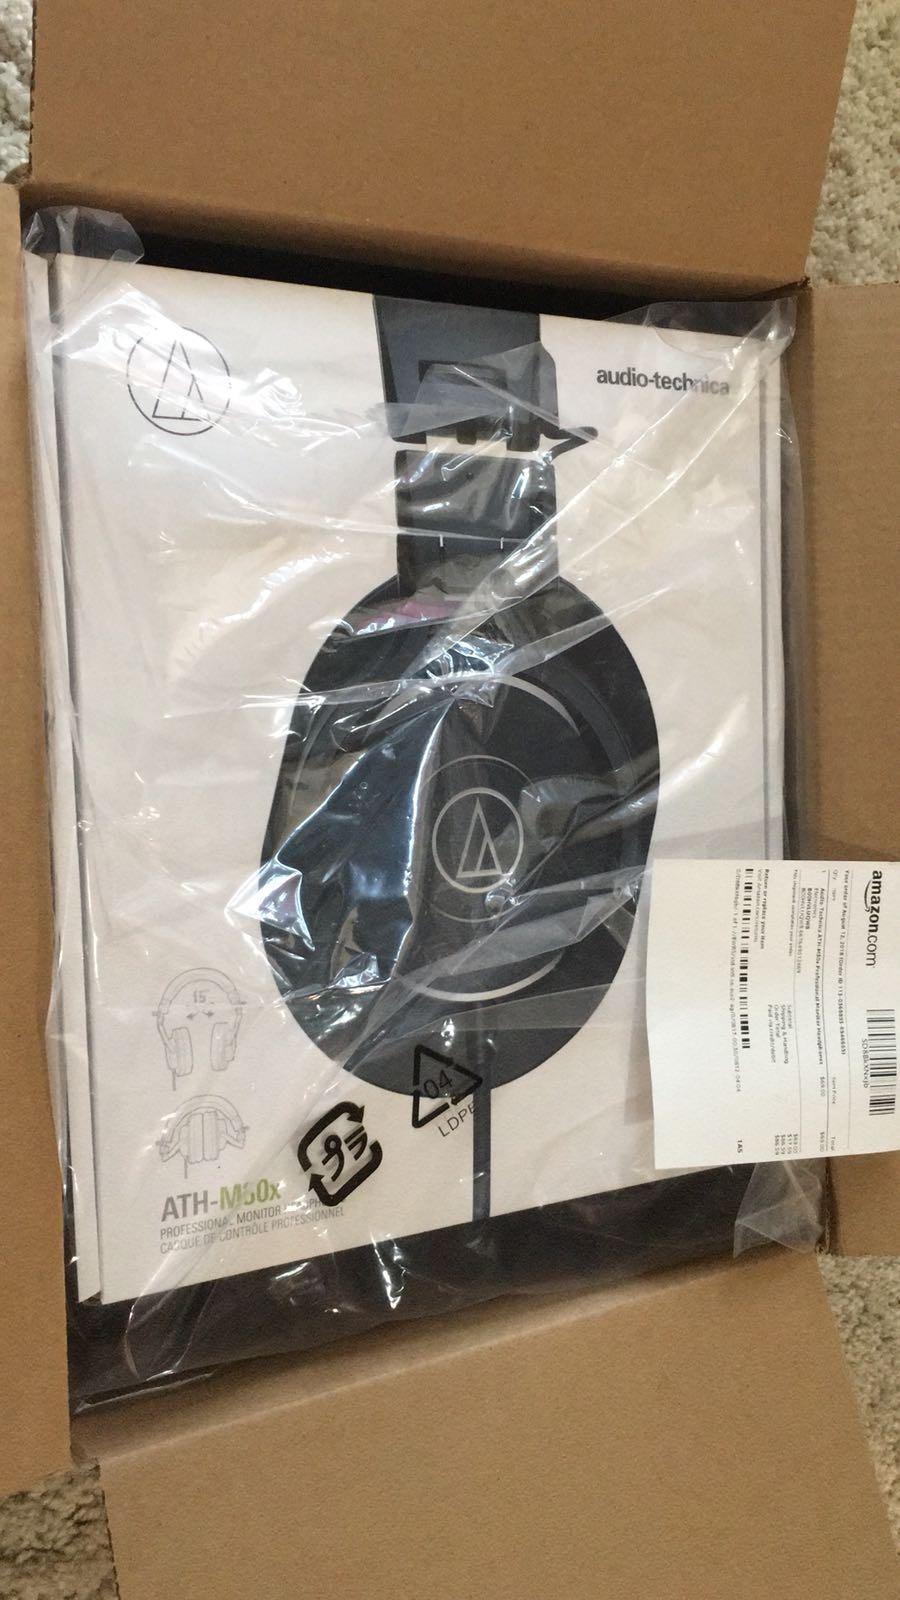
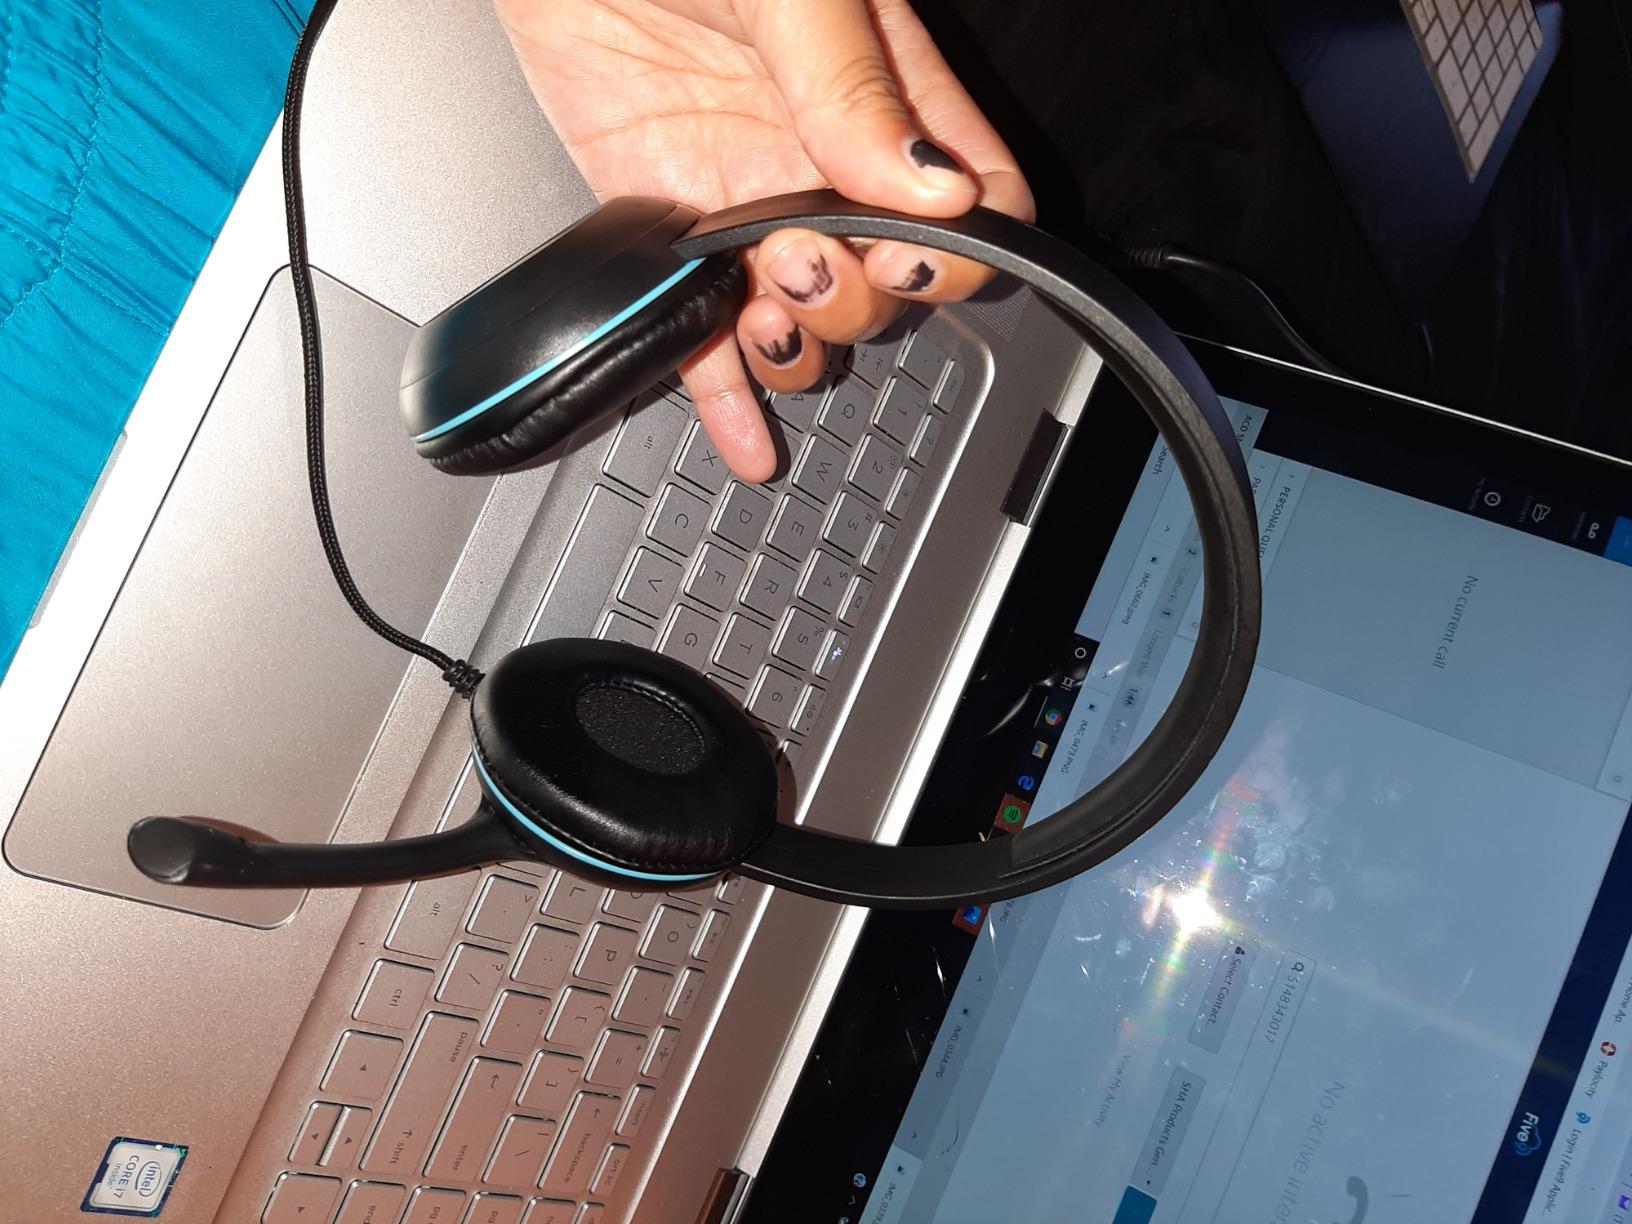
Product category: headphones
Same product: no